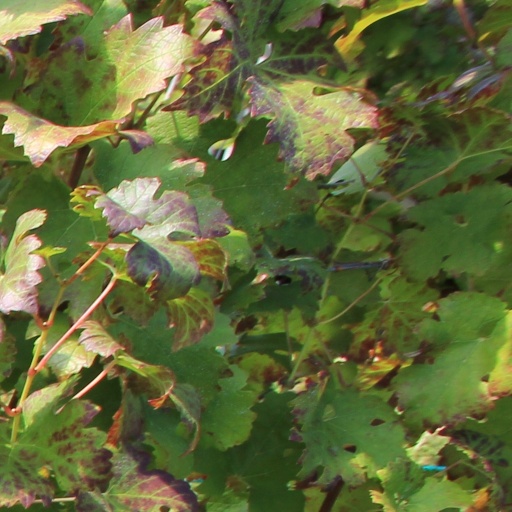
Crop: grape